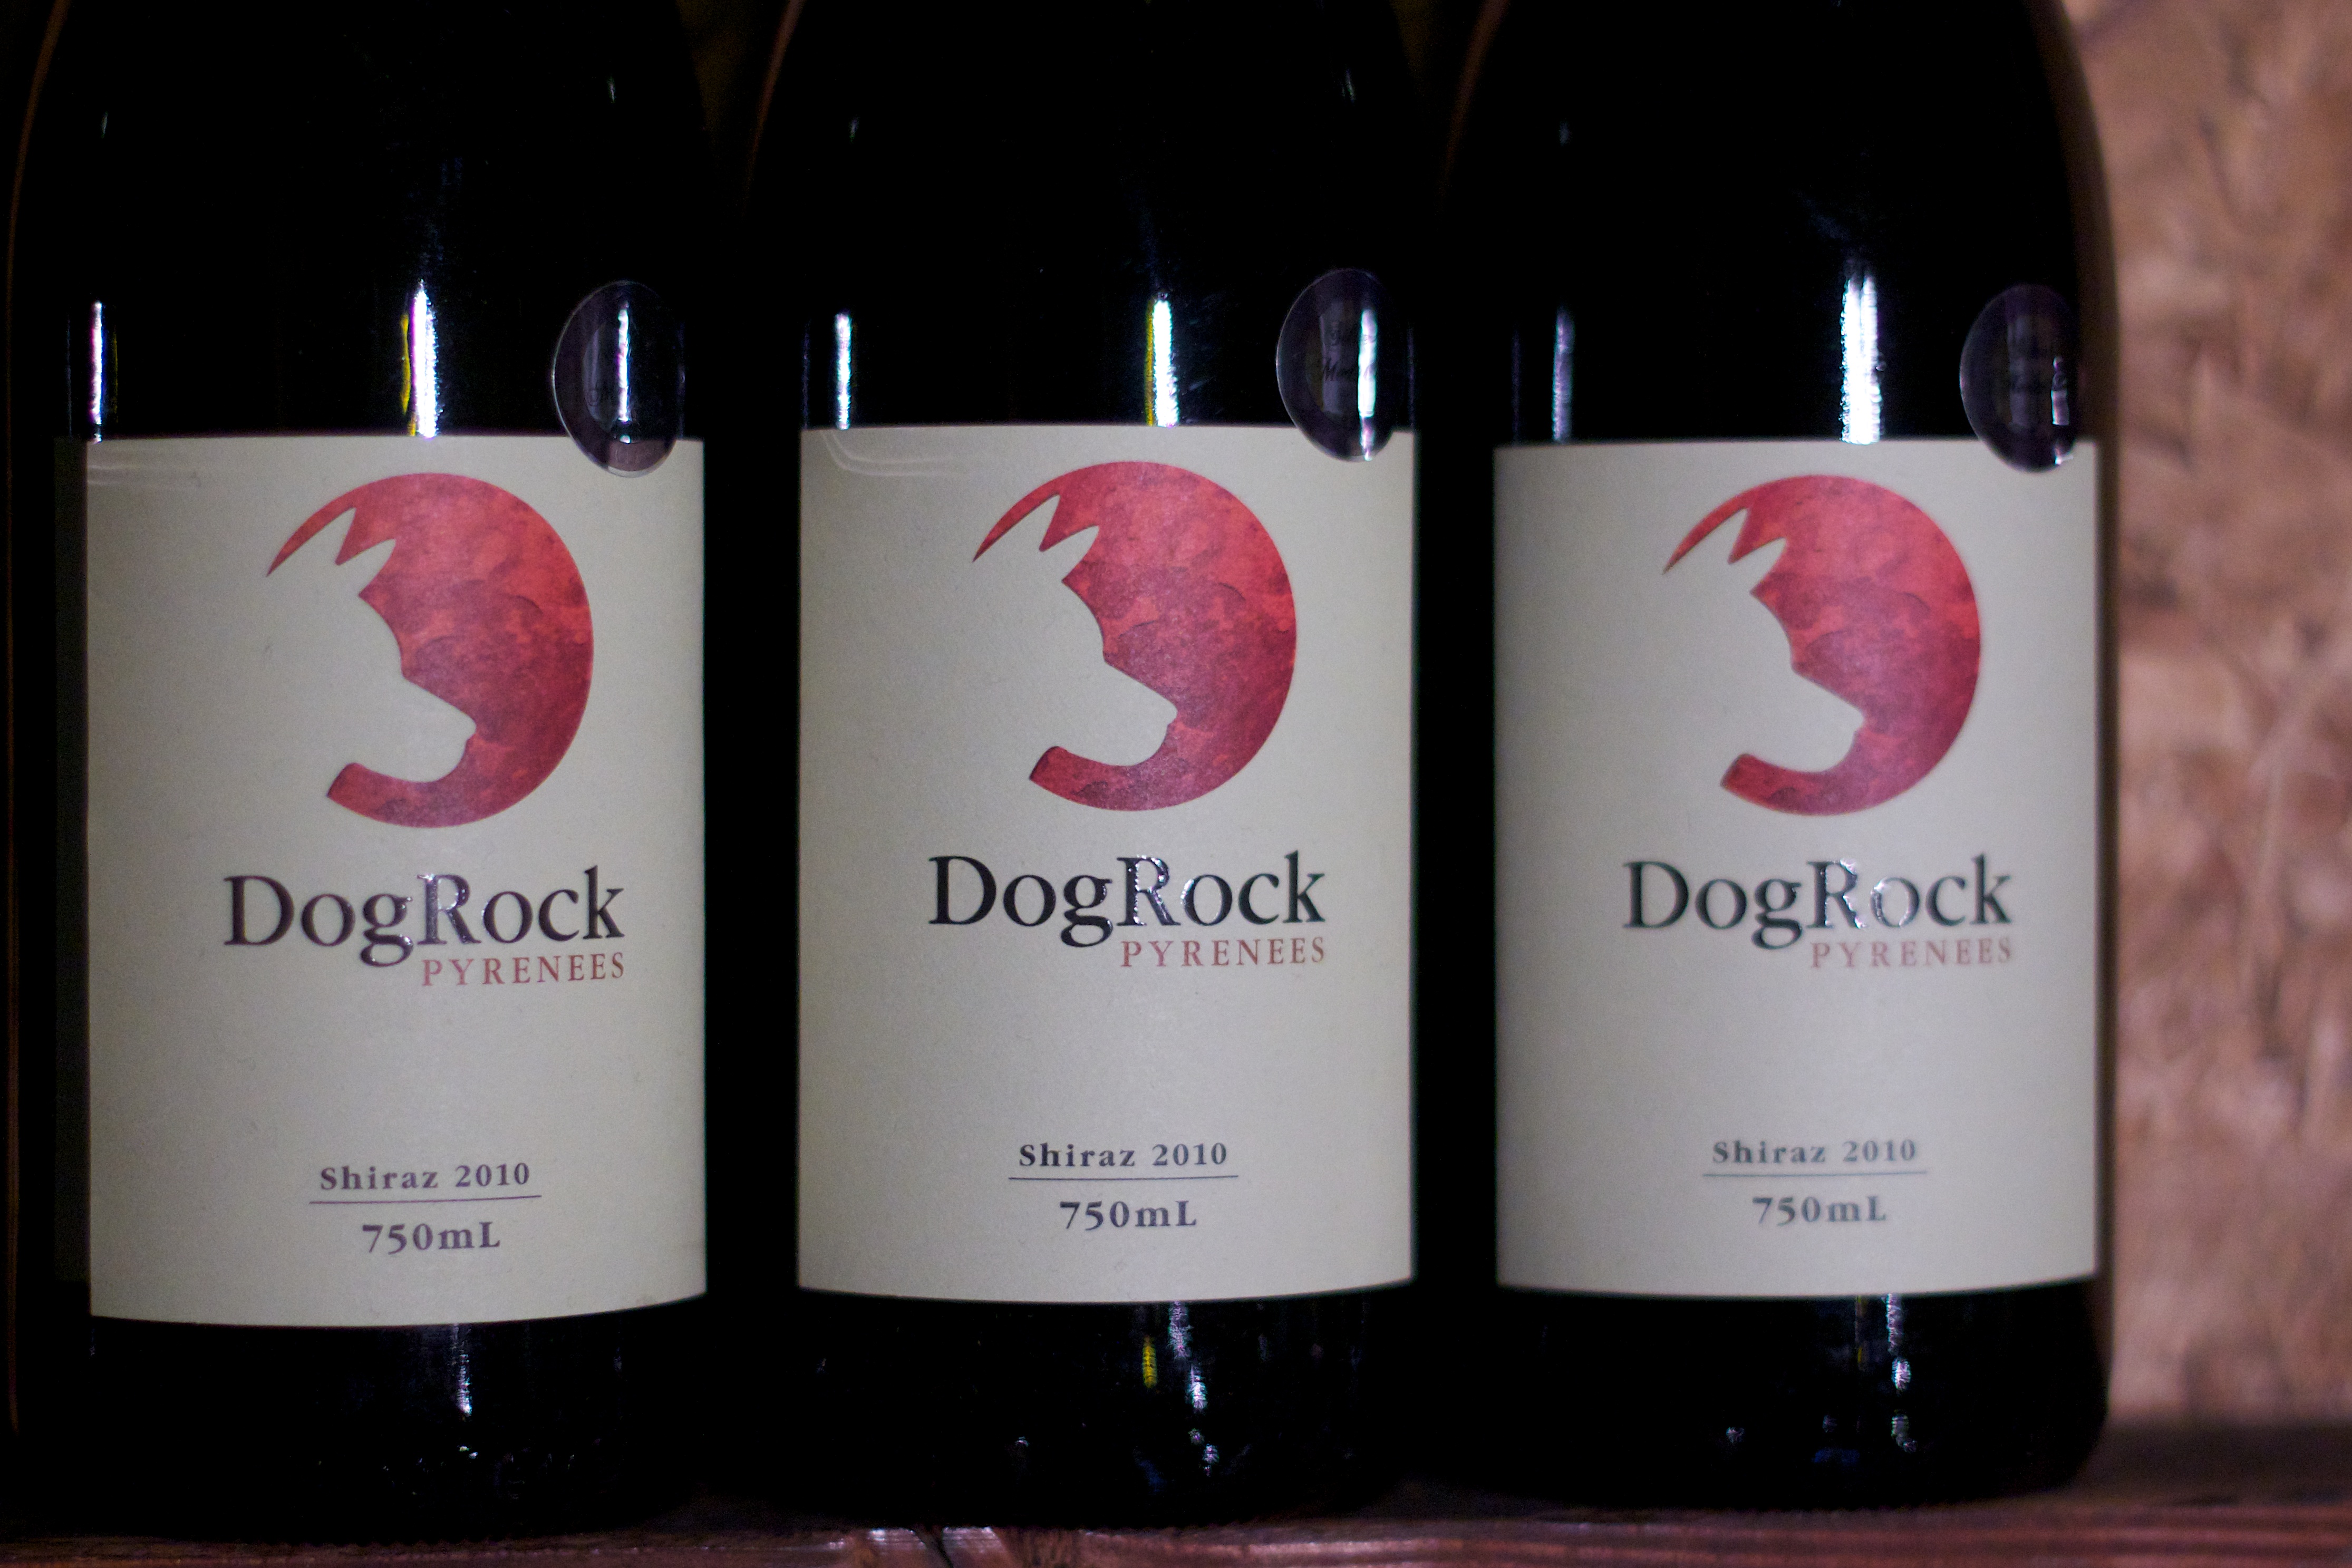
wine, drink, bottle, red wine, wine bottle, label, auodyssey, alcoholic beverage, drinkware